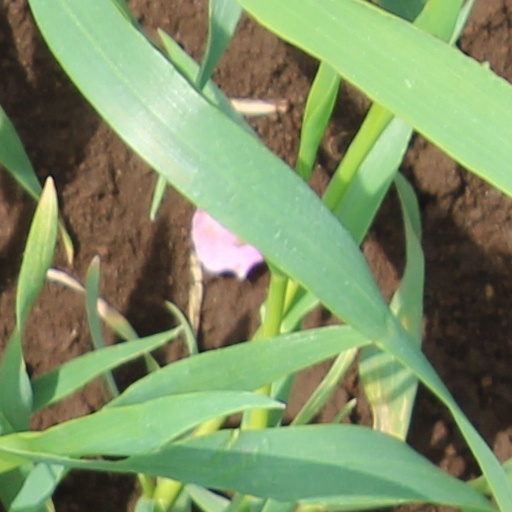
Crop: wheat